Body (2015 Polish film)

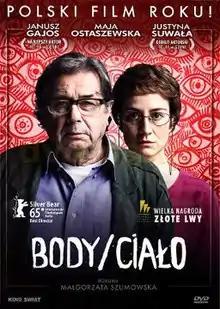
Film poster

Body is a 2015 Polish drama film directed by Małgorzata Szumowska. It was screened in the main competition section of the 65th Berlin International Film Festival where Szumowska won the Silver Bear for Best Director. The film also received the Golden Lions Award at the 2015 Gdynia Film Festival and the People's Choice Award at the 2016 European Film Awards.